Rayalaseema

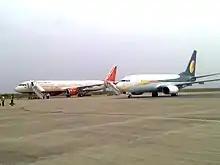
Air India and Jet Airways at Tirupati Airport

Rayalaseema region has air connectivity with four airports Tirupati International Airport, Sri Sathya Sai Airport, Kadapa Airport and Kurnool Airport.